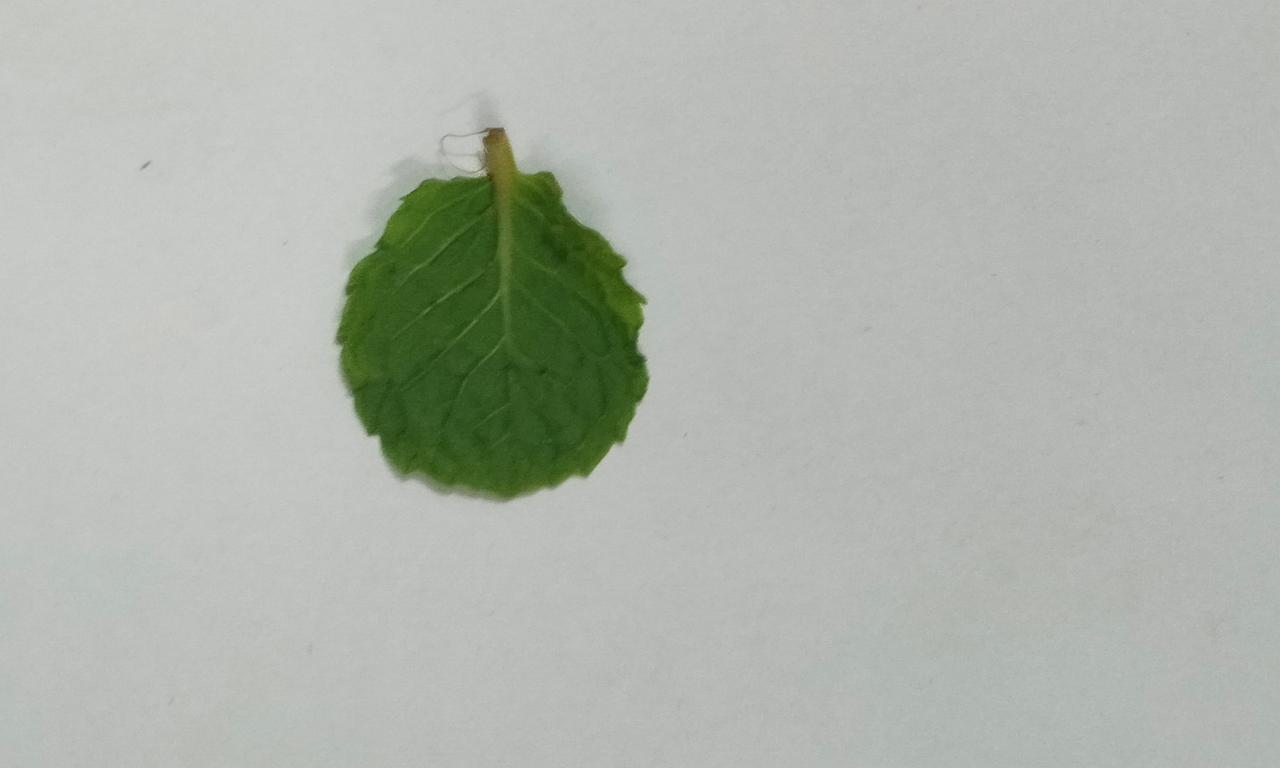
Label: Fresh